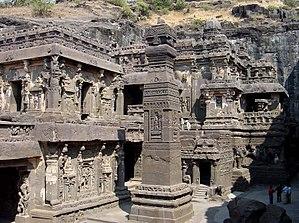
L’architecture taillée dans la roche en Inde est plus variée et plus abondante que toute autre forme d’architecture taillée dans le monde. L'architecture taillée dans la roche consiste à créer une structure en la taillant dans un roc solide naturel ; lors des fouilles, les roches qui ne font pas partie de la structure sont retirées jusqu'à ce qu'il ne reste plus que les éléments architecturaux de l'intérieur qui est mis au jour. L’architecture taillée dans la roche en Inde est essentiellement religieuse.